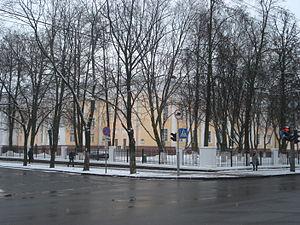
Le faubourg de la Trinité ou colline de la Trinité est un district historique de la ville de Minsk, situé sur la rive gauche de la Svislotch. Il était jadis le centre administratif et commercial de la capitale biélorusse. Il s'agit, depuis 2007, d'une zone historique protégée. On y trouve notamment le Théâtre national d'opéra et de ballet, le musée Maxime Bahdanovitch ou l'île des Larmes.